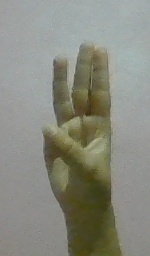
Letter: thaa